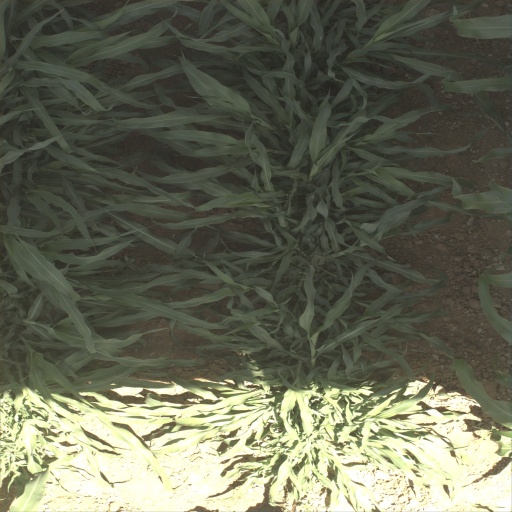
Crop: sorghum